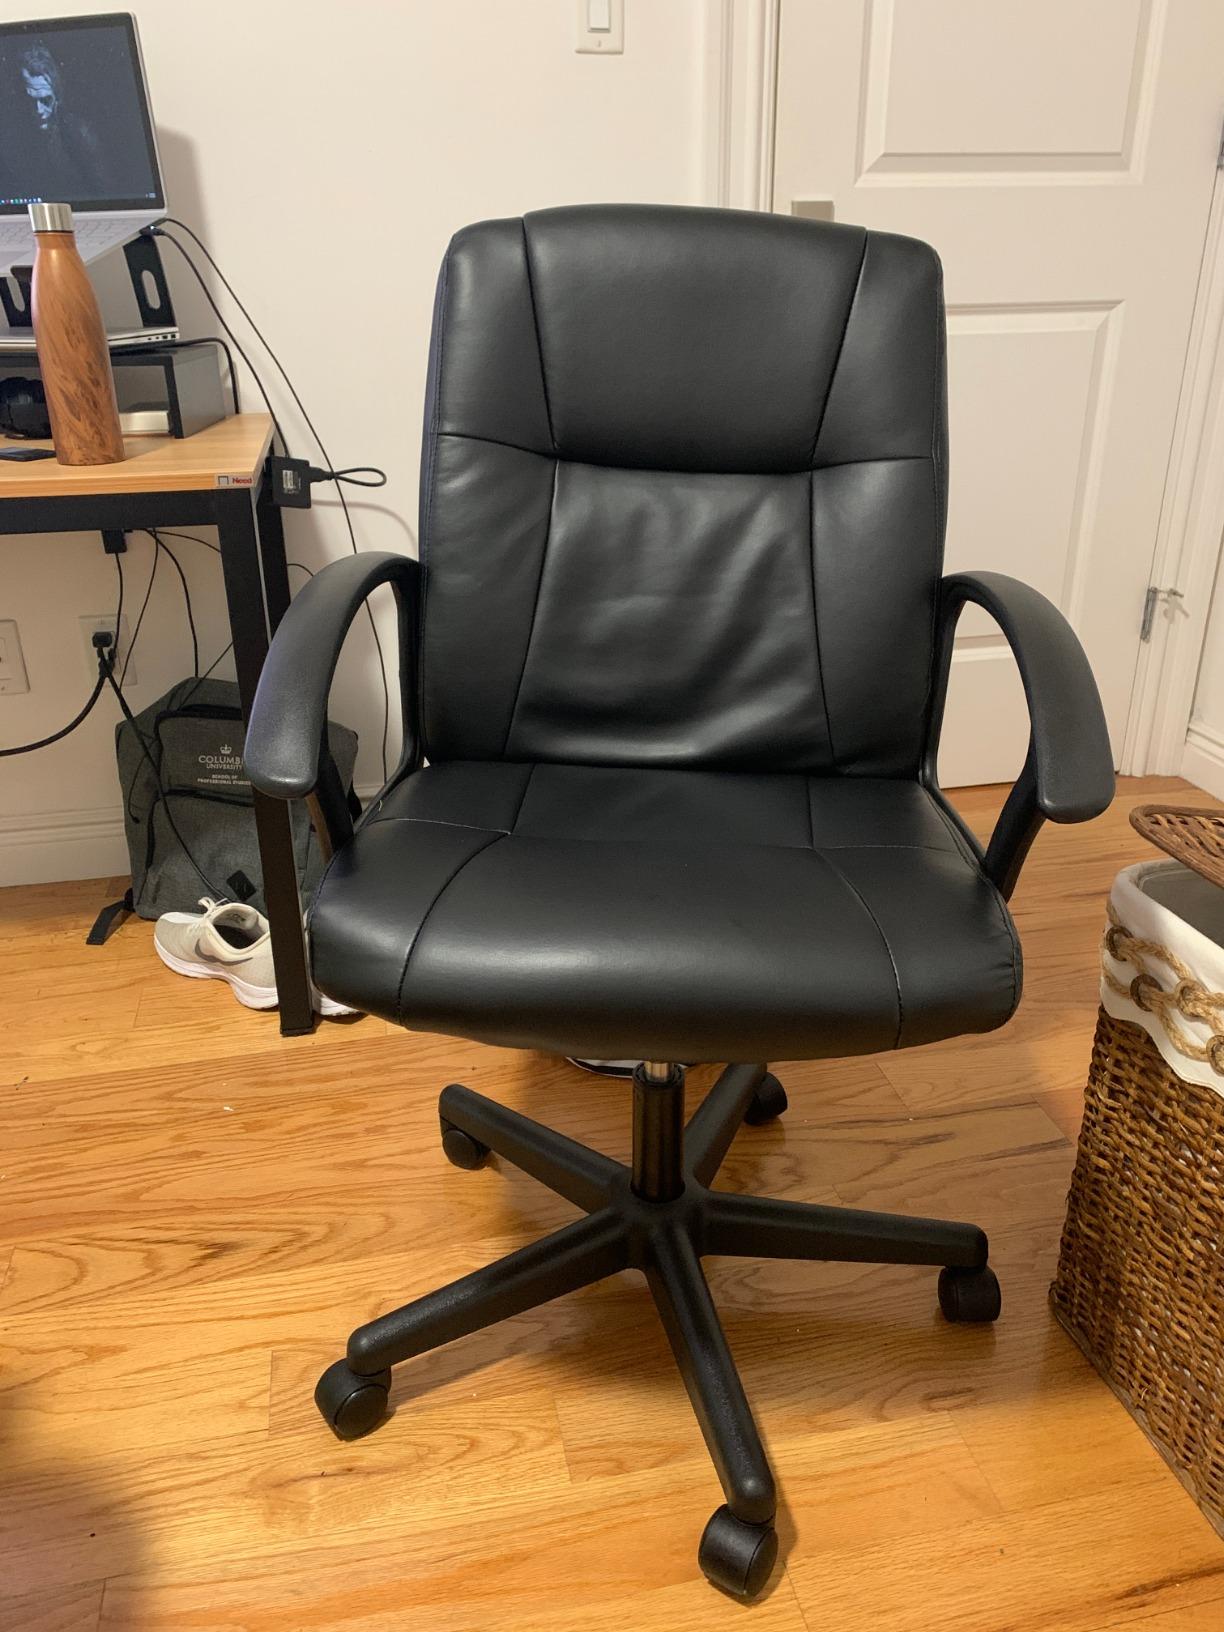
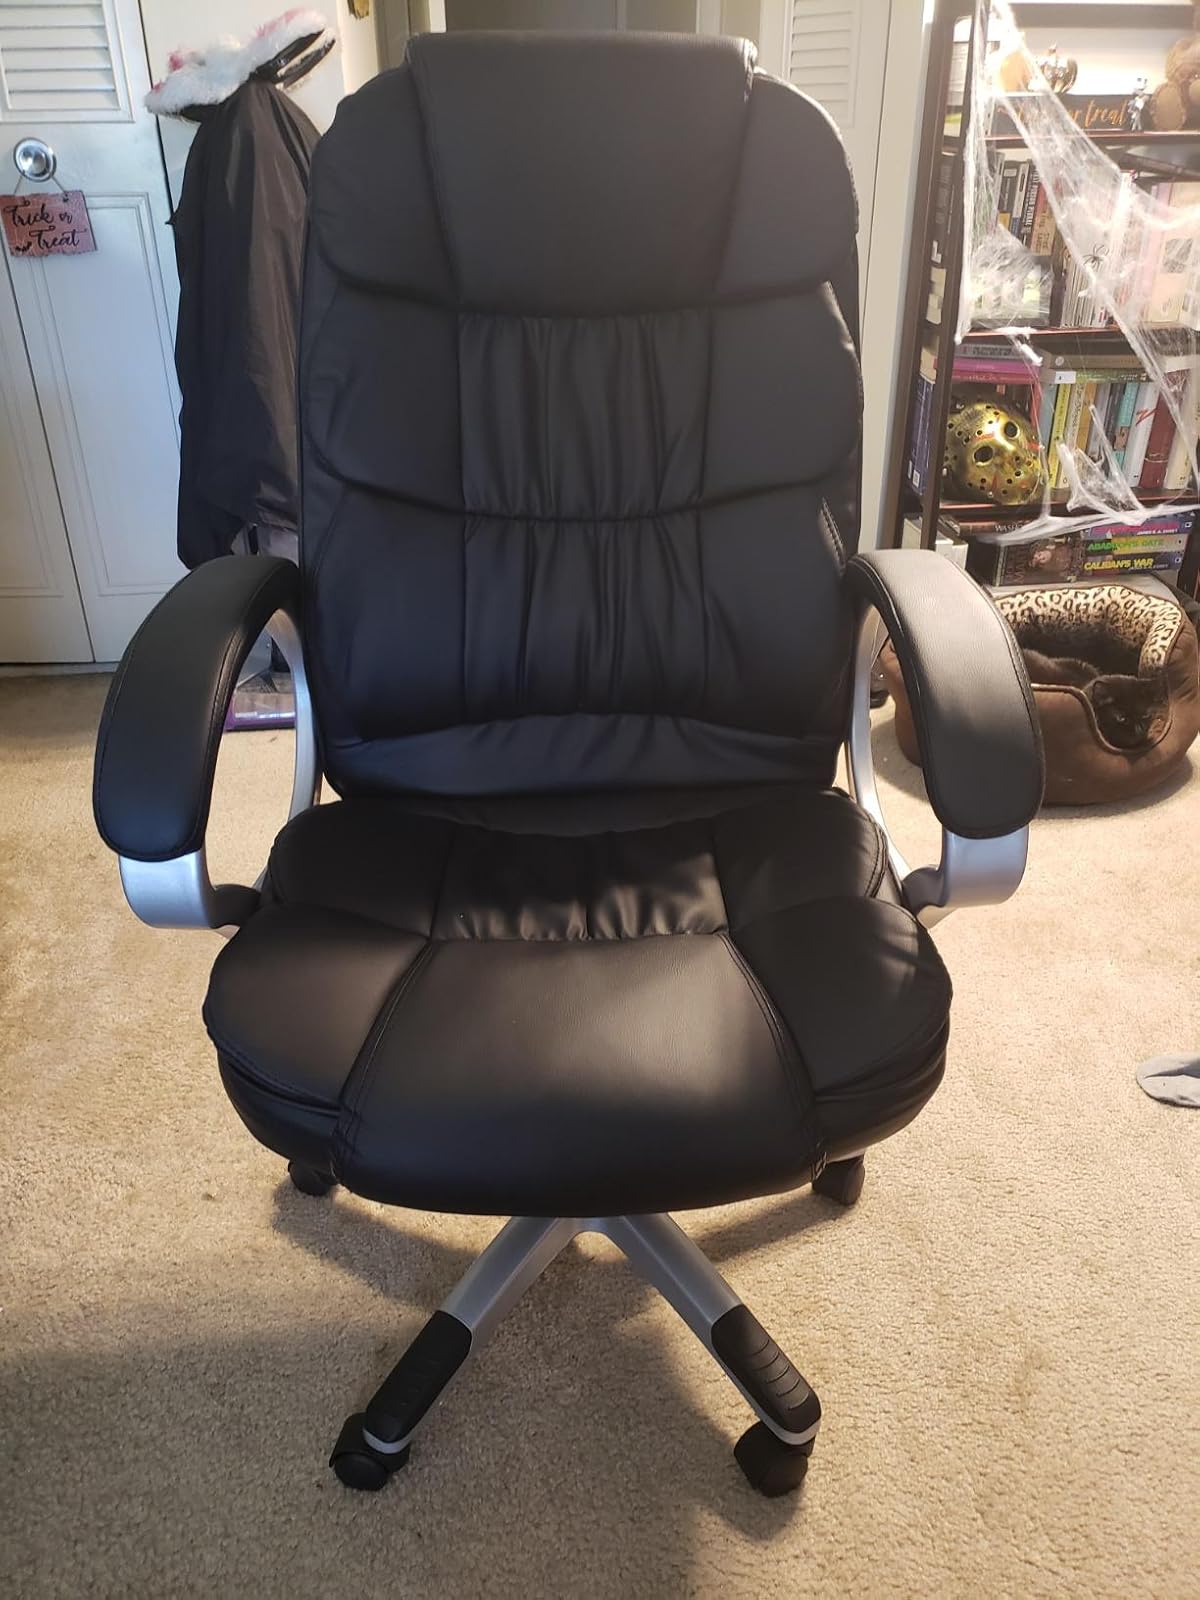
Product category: items_chair
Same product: no